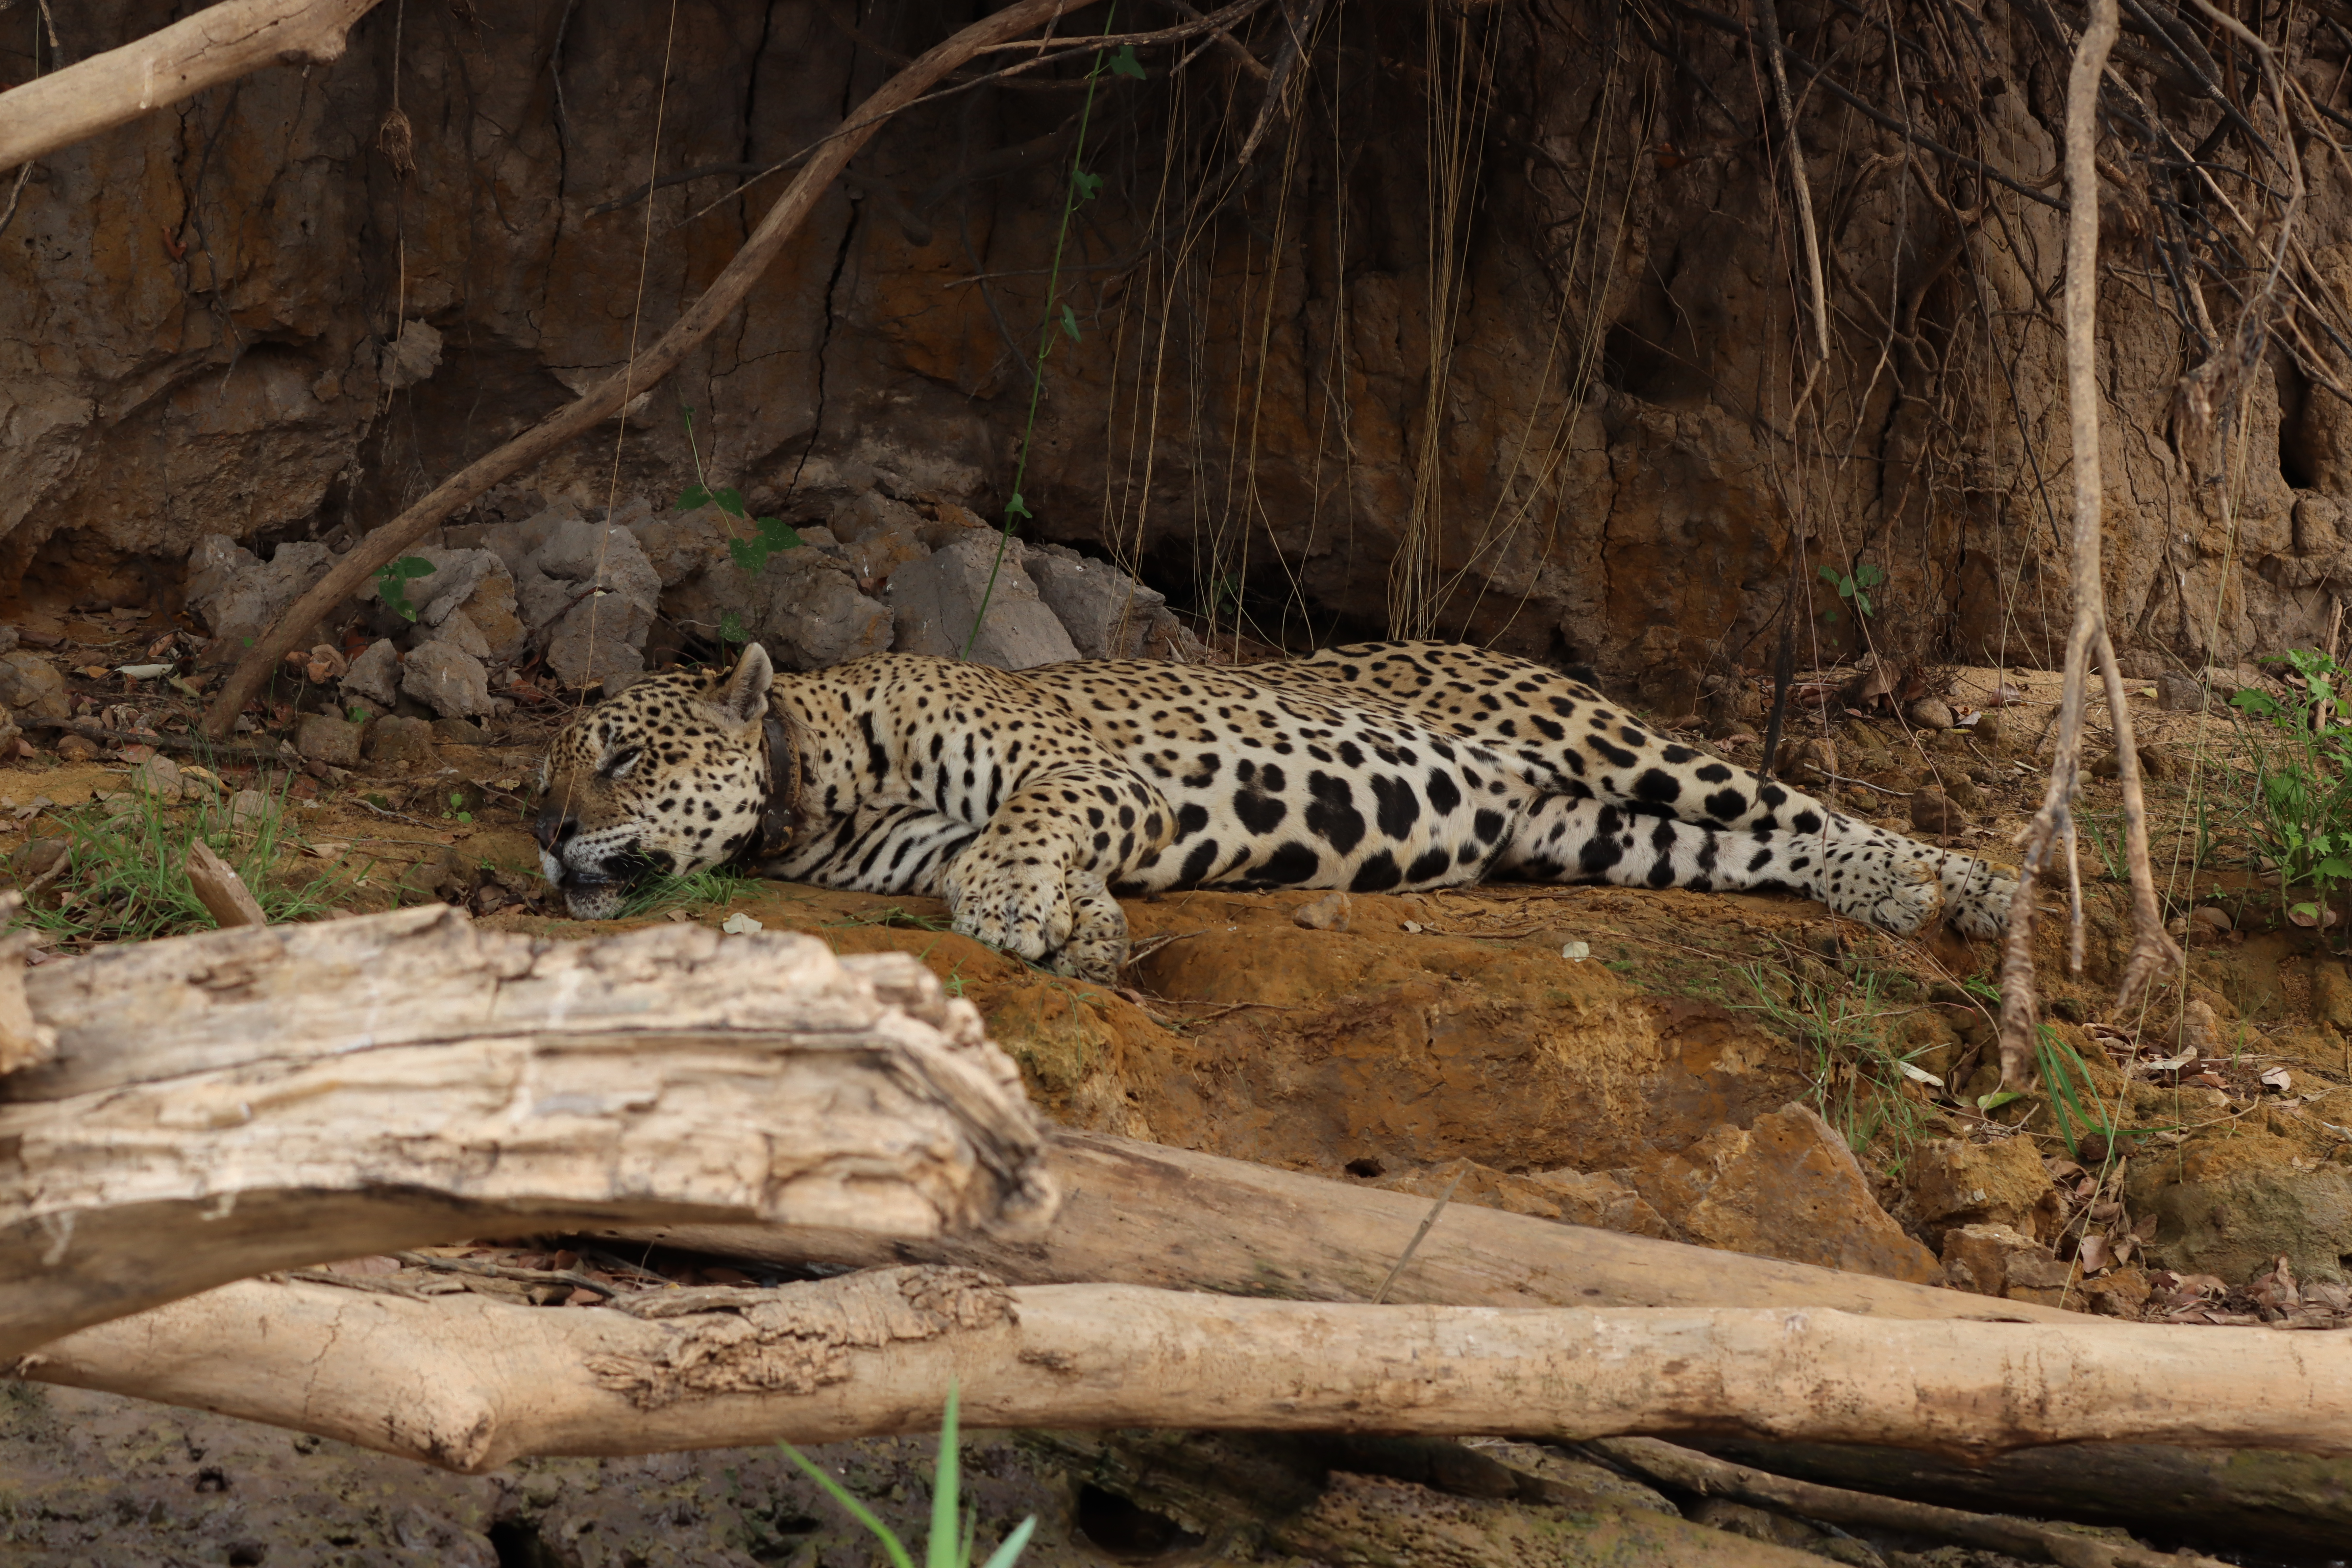
Jaguar: Ousado